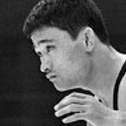
Age: 23